Eastchester, Bronx

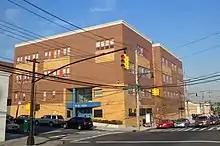
New school on Boston Road

Eastchester and Williamsbridge generally have a lower rate of college-educated residents than the rest of the city . While 32% of residents age 25 and older have a college education or higher, 20% have less than a high school education and 48% are high school graduates or have some college education. By contrast, 26% of Bronx residents and 43% of city residents have a college education or higher. The percentage of Eastchester and Williamsbridge students excelling in math rose from 32% in 2000 to 48% in 2011, though reading achievement remained constant at 37% during the same time period.